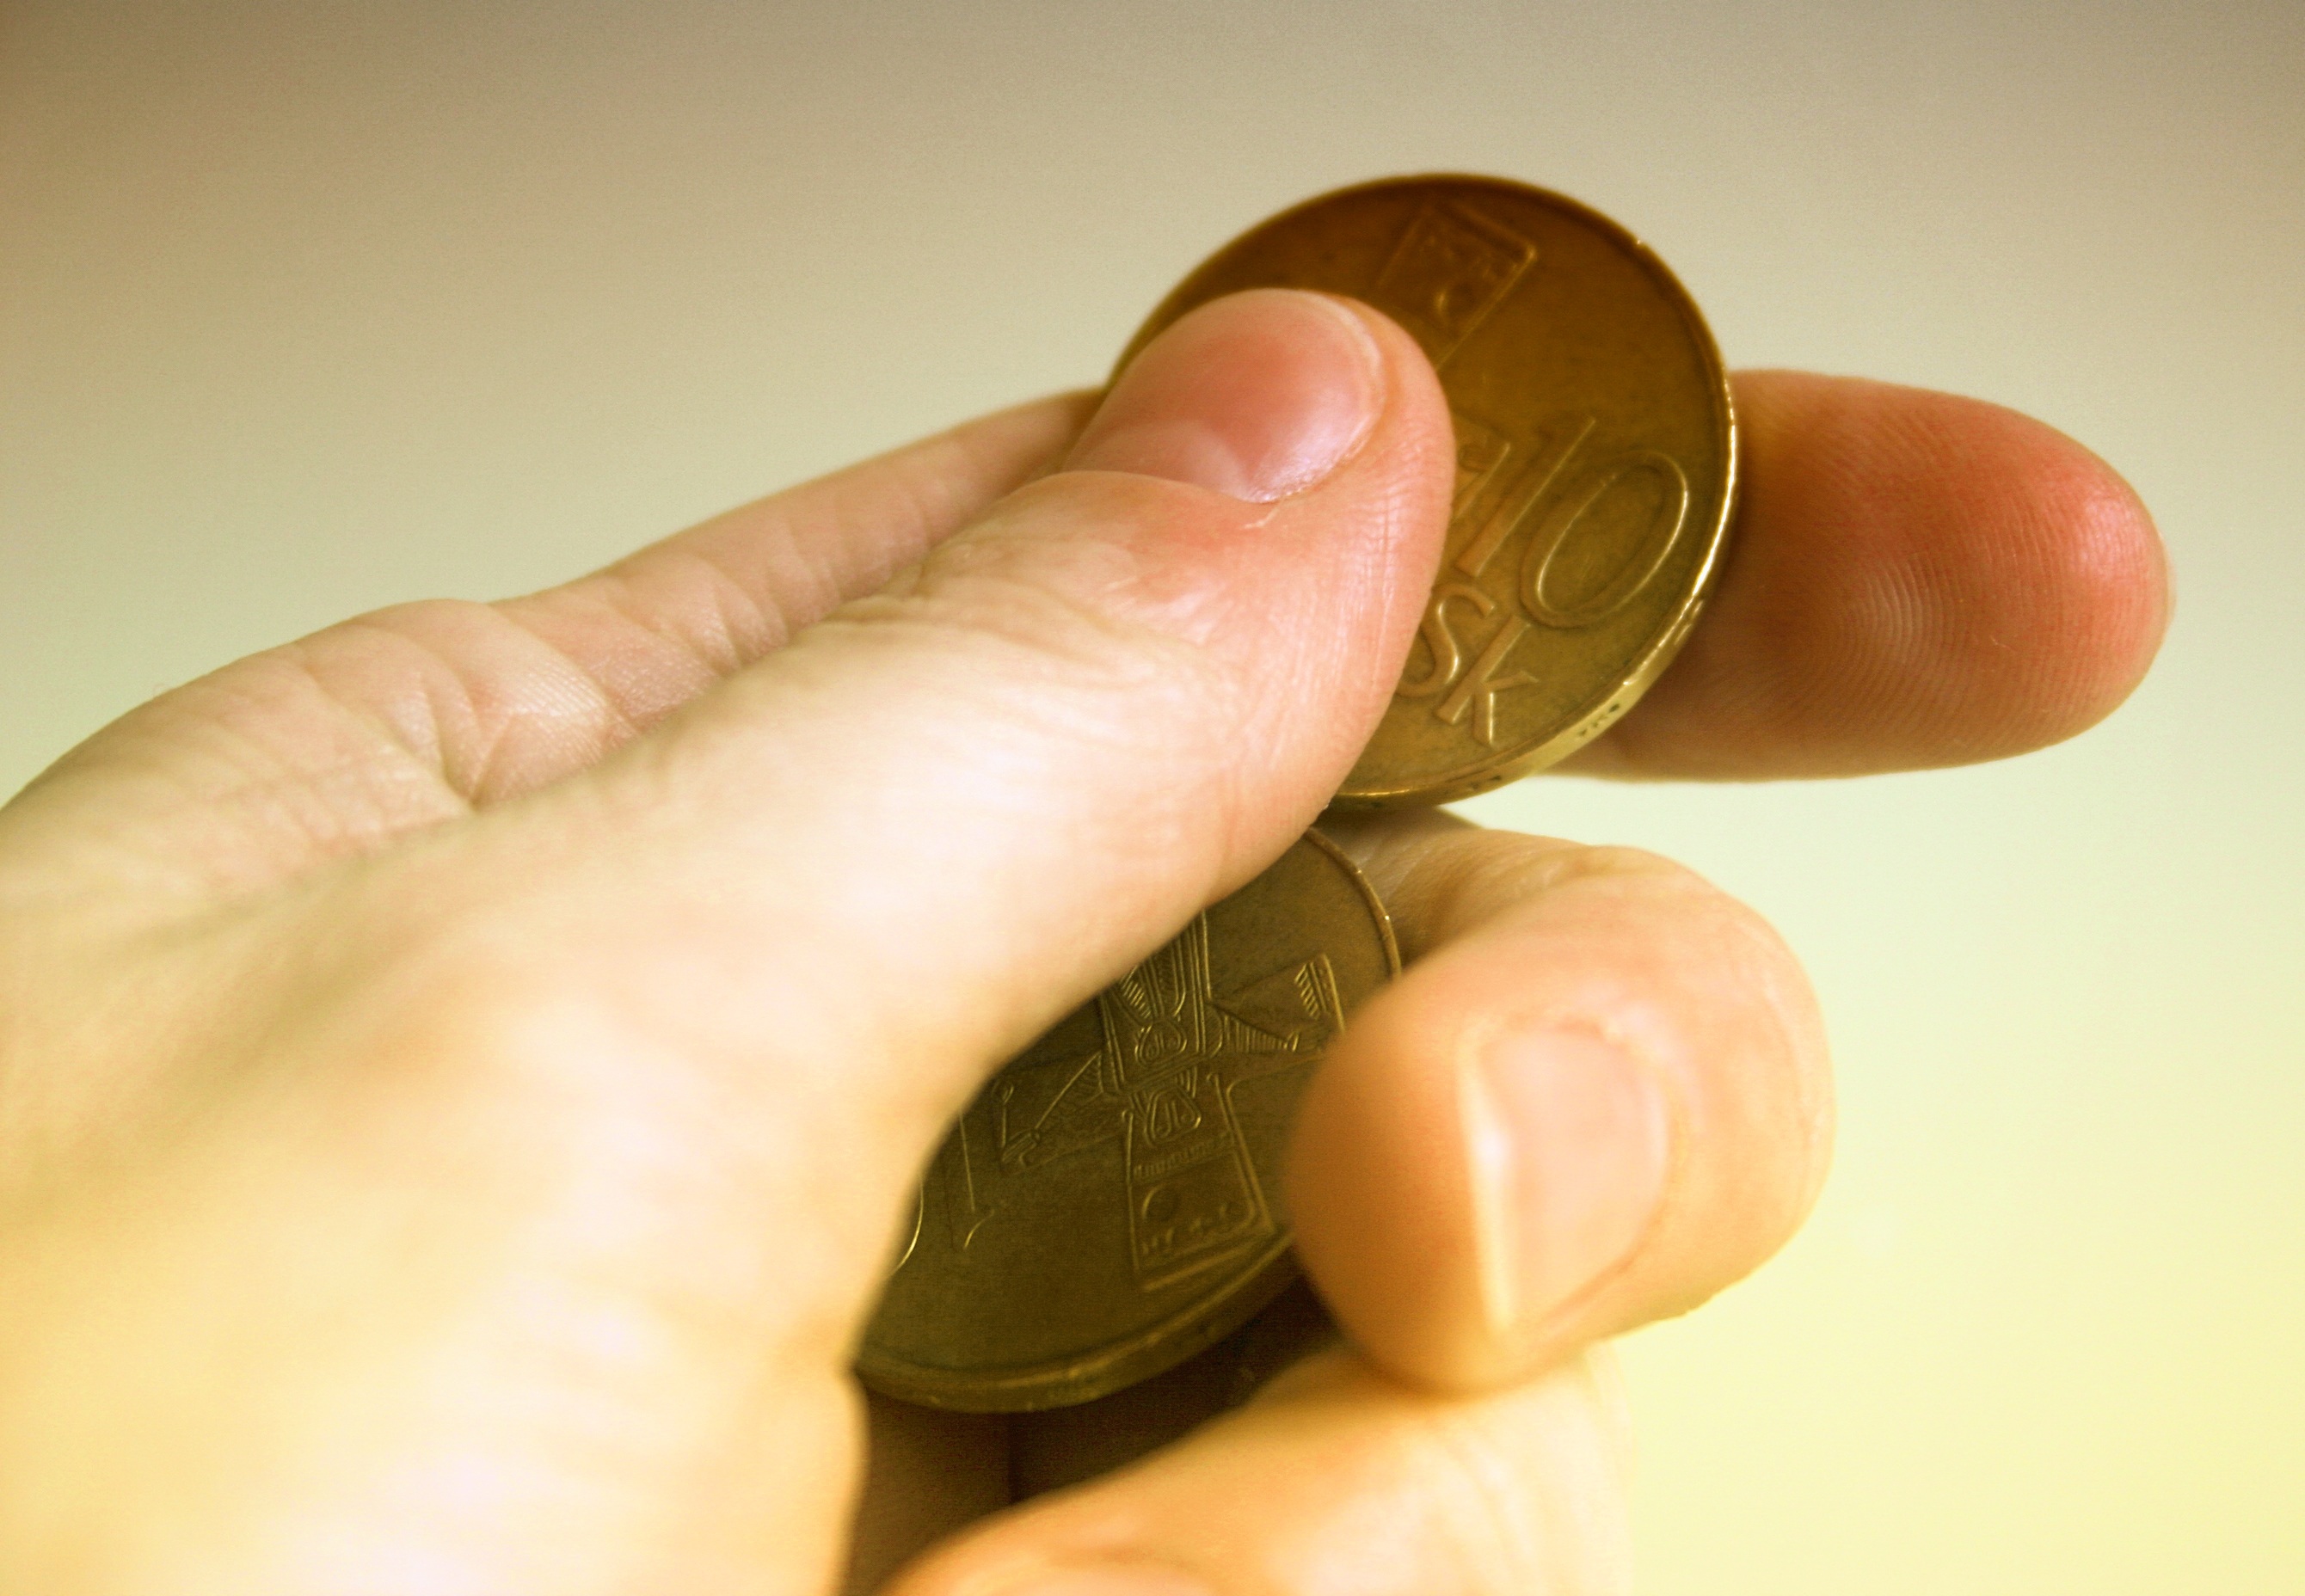
hand, leg, finger, food, produce, nail, slovakia, old coins